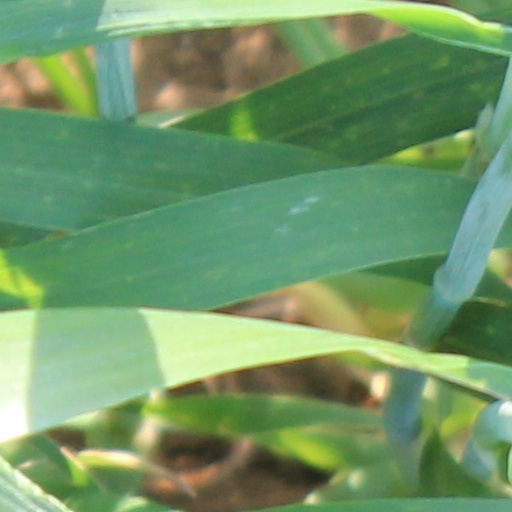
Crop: wheat